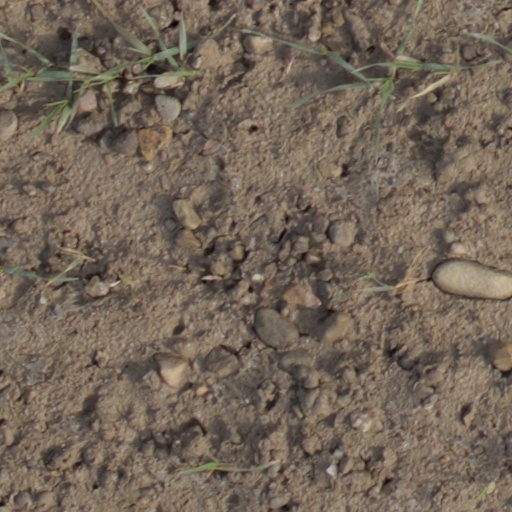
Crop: wheat